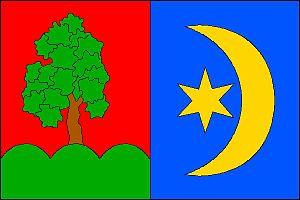
Jívová est une commune du district et de la région d'Olomouc, en Tchéquie. Sa population s'élevait à 586 habitants en 2018.